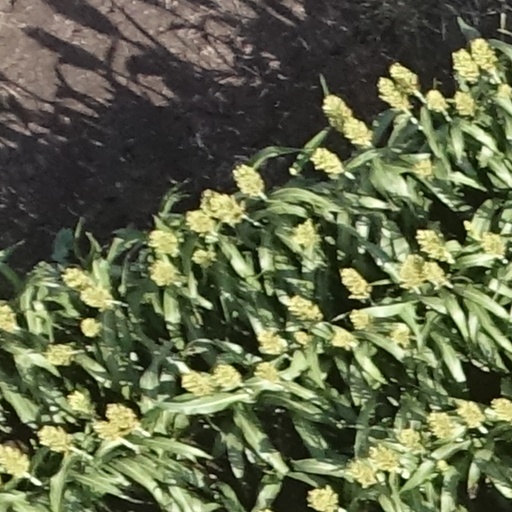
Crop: sorghum